Perry Howard

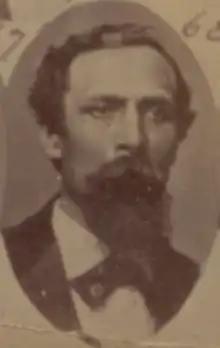
Howard, c. 1874

Perry Wilbon Howard (–1907) was an American blacksmith, and a state legislator in Mississippi. He represented Holmes County, Mississippi in the Mississippi House of Representatives from 1872 to 1875; and served on the county board of supervisors.